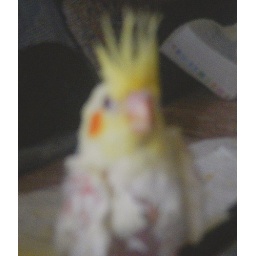
baby bird in cape home